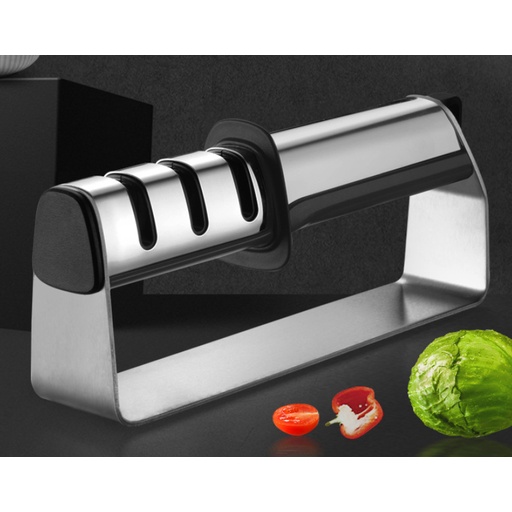
Ferramenta Versátil para Polimento e Acabamento de Pedras Preciosas
Brand: FFOrder
Obtenha resultados profissionais no cuidado e acabamento de pedras preciosas com esta ferramenta versátil de polimento e honing. Desenvolvida para oferecer precisão e eficiência, permite realçar o brilho natural das gemas com facilidade. Compacta e resistente, adapta-se a diferentes tipos de pedras e níveis de trabalho, garantindo durabilidade e desempenho. Ideal tanto para artesãos como para entusiastas da joalharia que procuram qualidade e praticidade.
Category: Hardware > Tools > Polishers & Buffers > Rotary Polishers & Buffers